July Monarchy

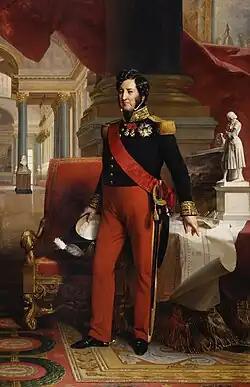
"Portrait of Louis Philippe I" by Franz Xaver Winterhalter, 1841. The Louis Philippe I, King of the French, is depicted at the entrance of the which he had furnished in the .

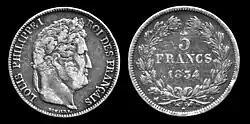
Silver five-franc coin featuring

Following the ouster of in 1814, the Coalitions restored the Bourbon Dynasty to the French throne. The ensuing period, the Bourbon Restoration, was characterized by conservative reaction and the re-establishment of the Roman Catholic Church as one of the main powers in French politics. The relatively moderate , brother of the deposed-and-executed Louis XVI, ruled as Louis XVIII from 1814 to 1824 and was succeeded by his more conservative younger brother, the former , ruling as Charles X from 1824. In May 1825 he had an elaborate coronation in Reims Cathedral which harkened back to the pre-revolutionary monarchy.